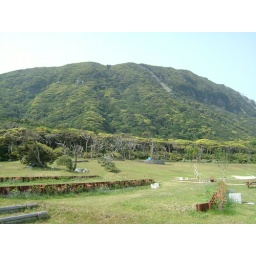
The free camp ground was near the beach and this beautiful and natural mountain.